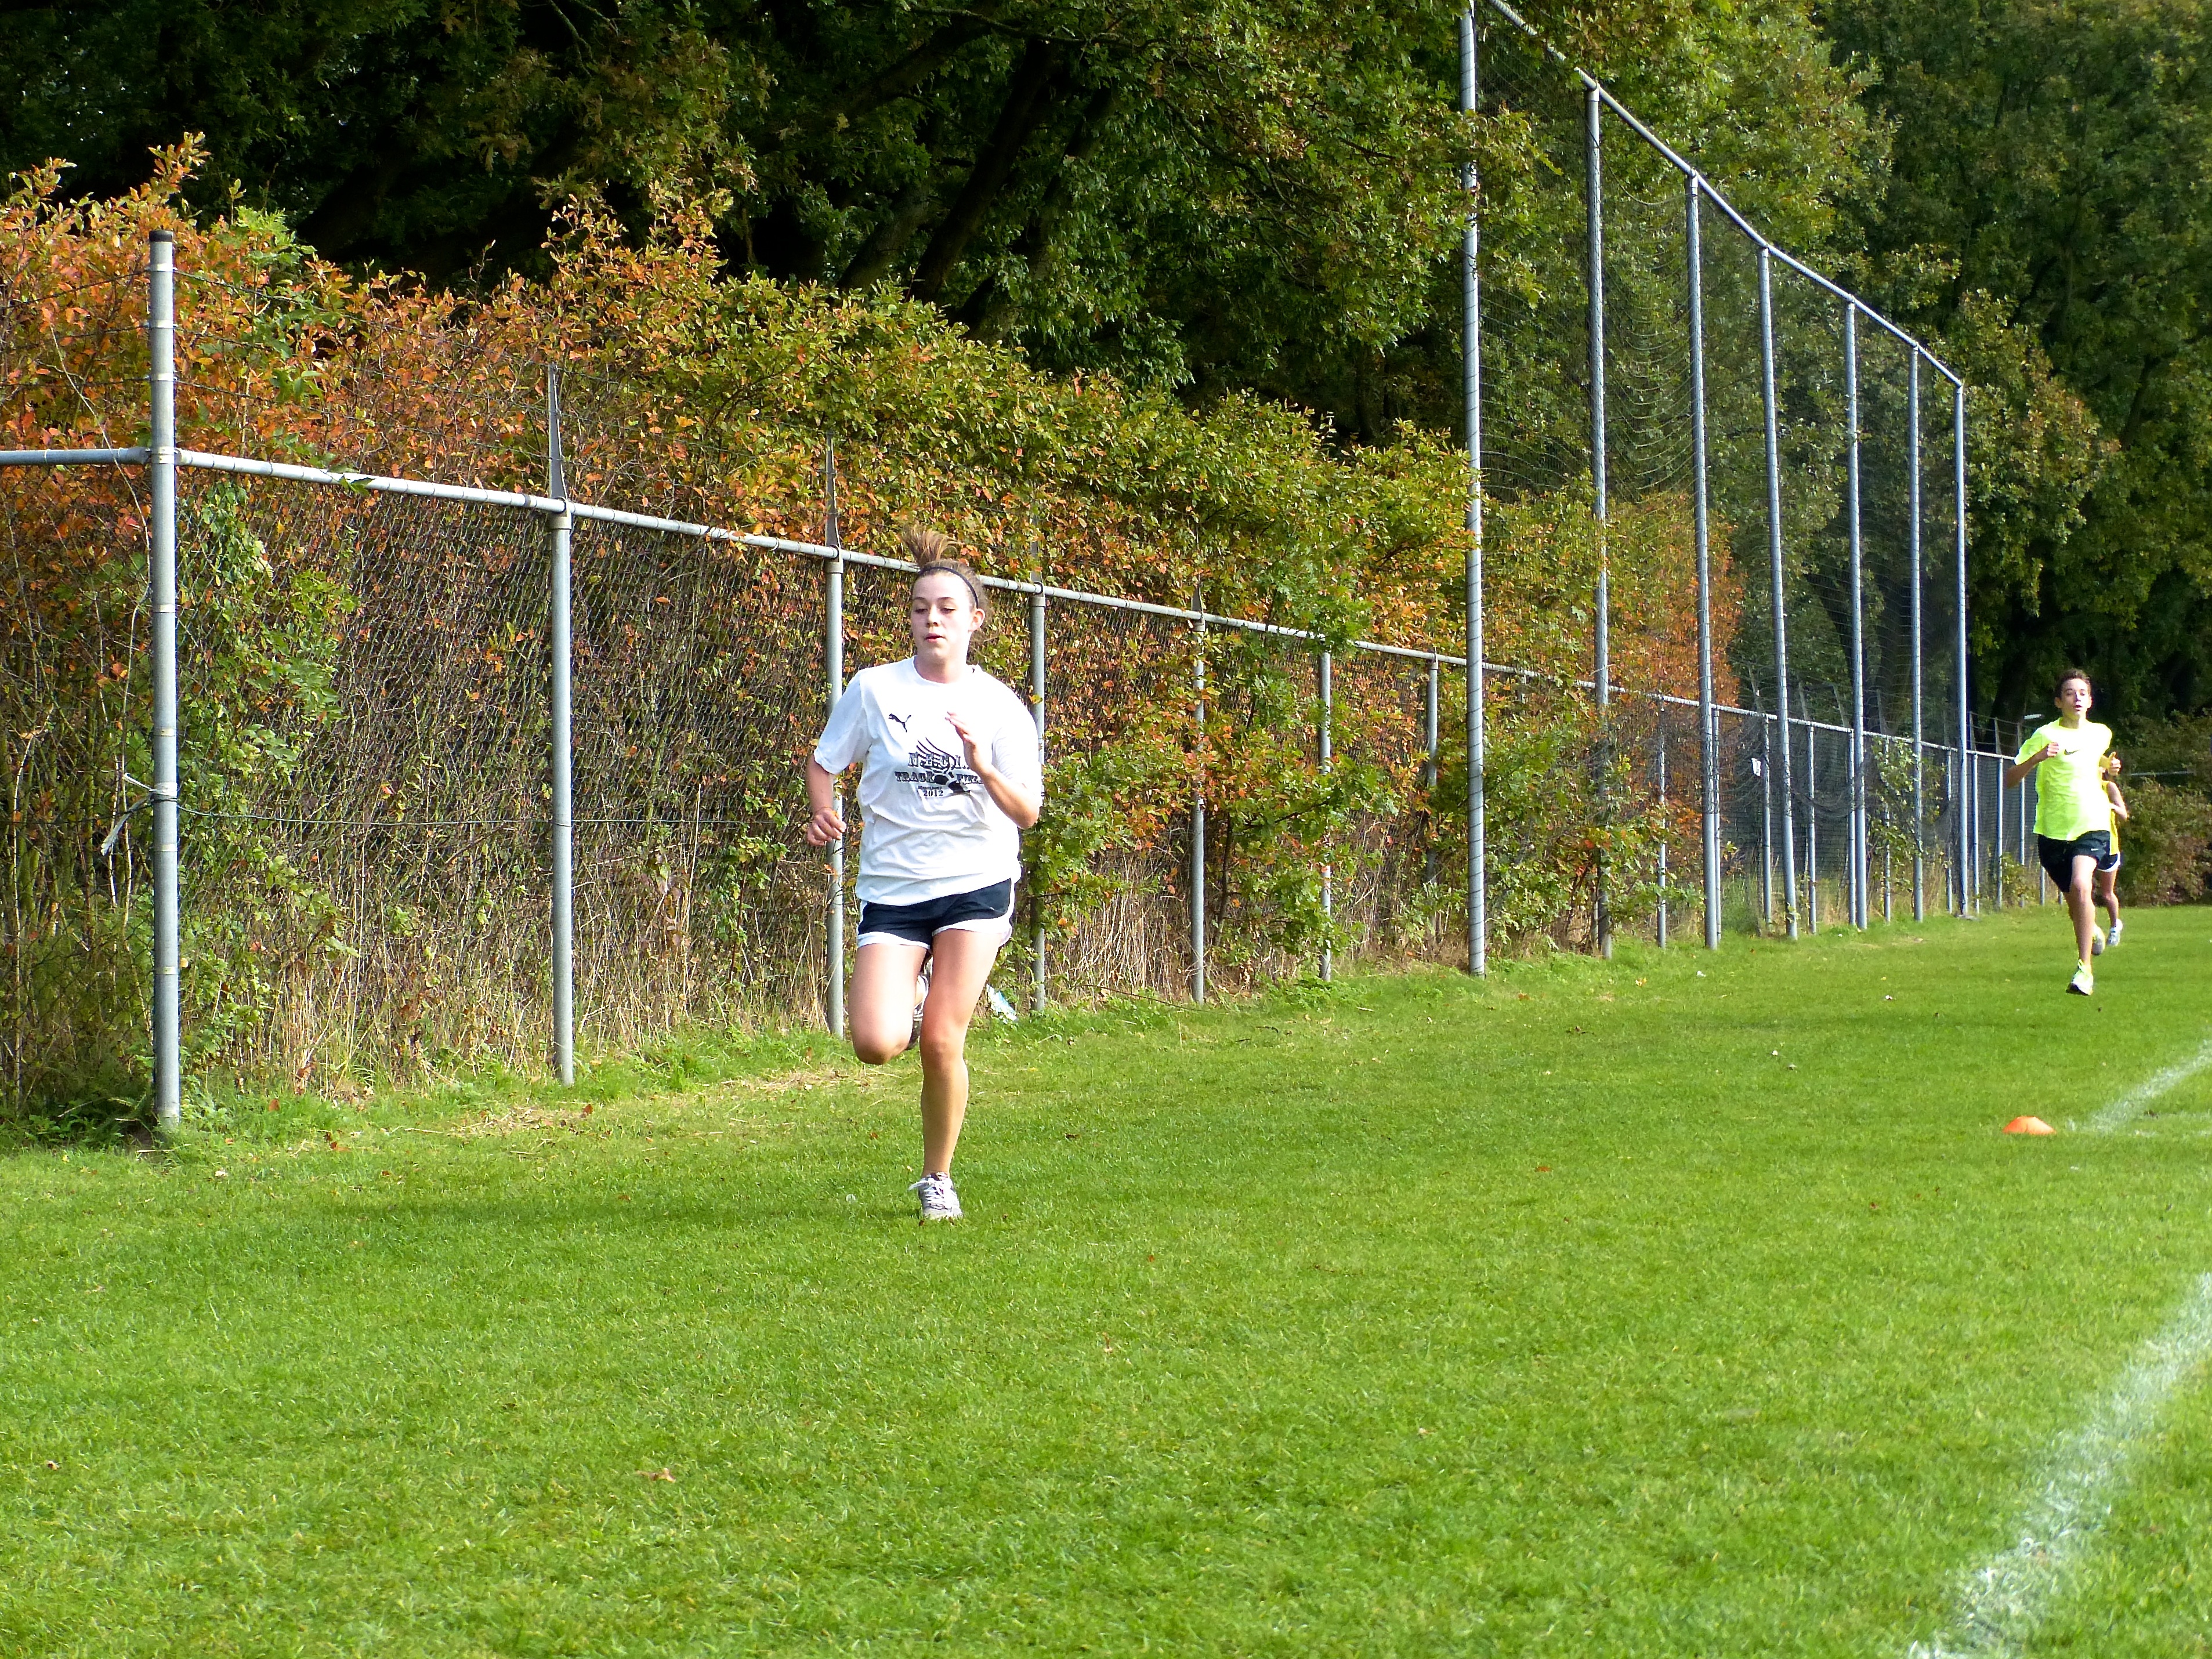
grass, lawn, run, country, runner, cross, ash, player, hague, 2013, american, sports, school